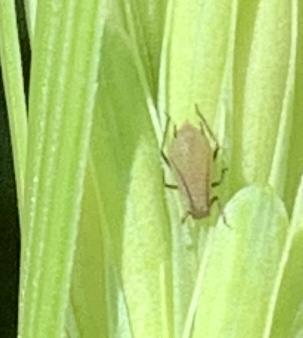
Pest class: english_grain_aphid